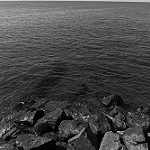
Label: B & W